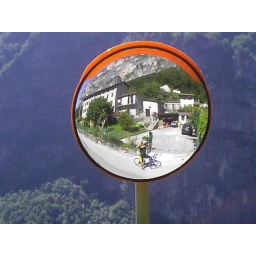
4. Me in the reflection of a car backup mirror